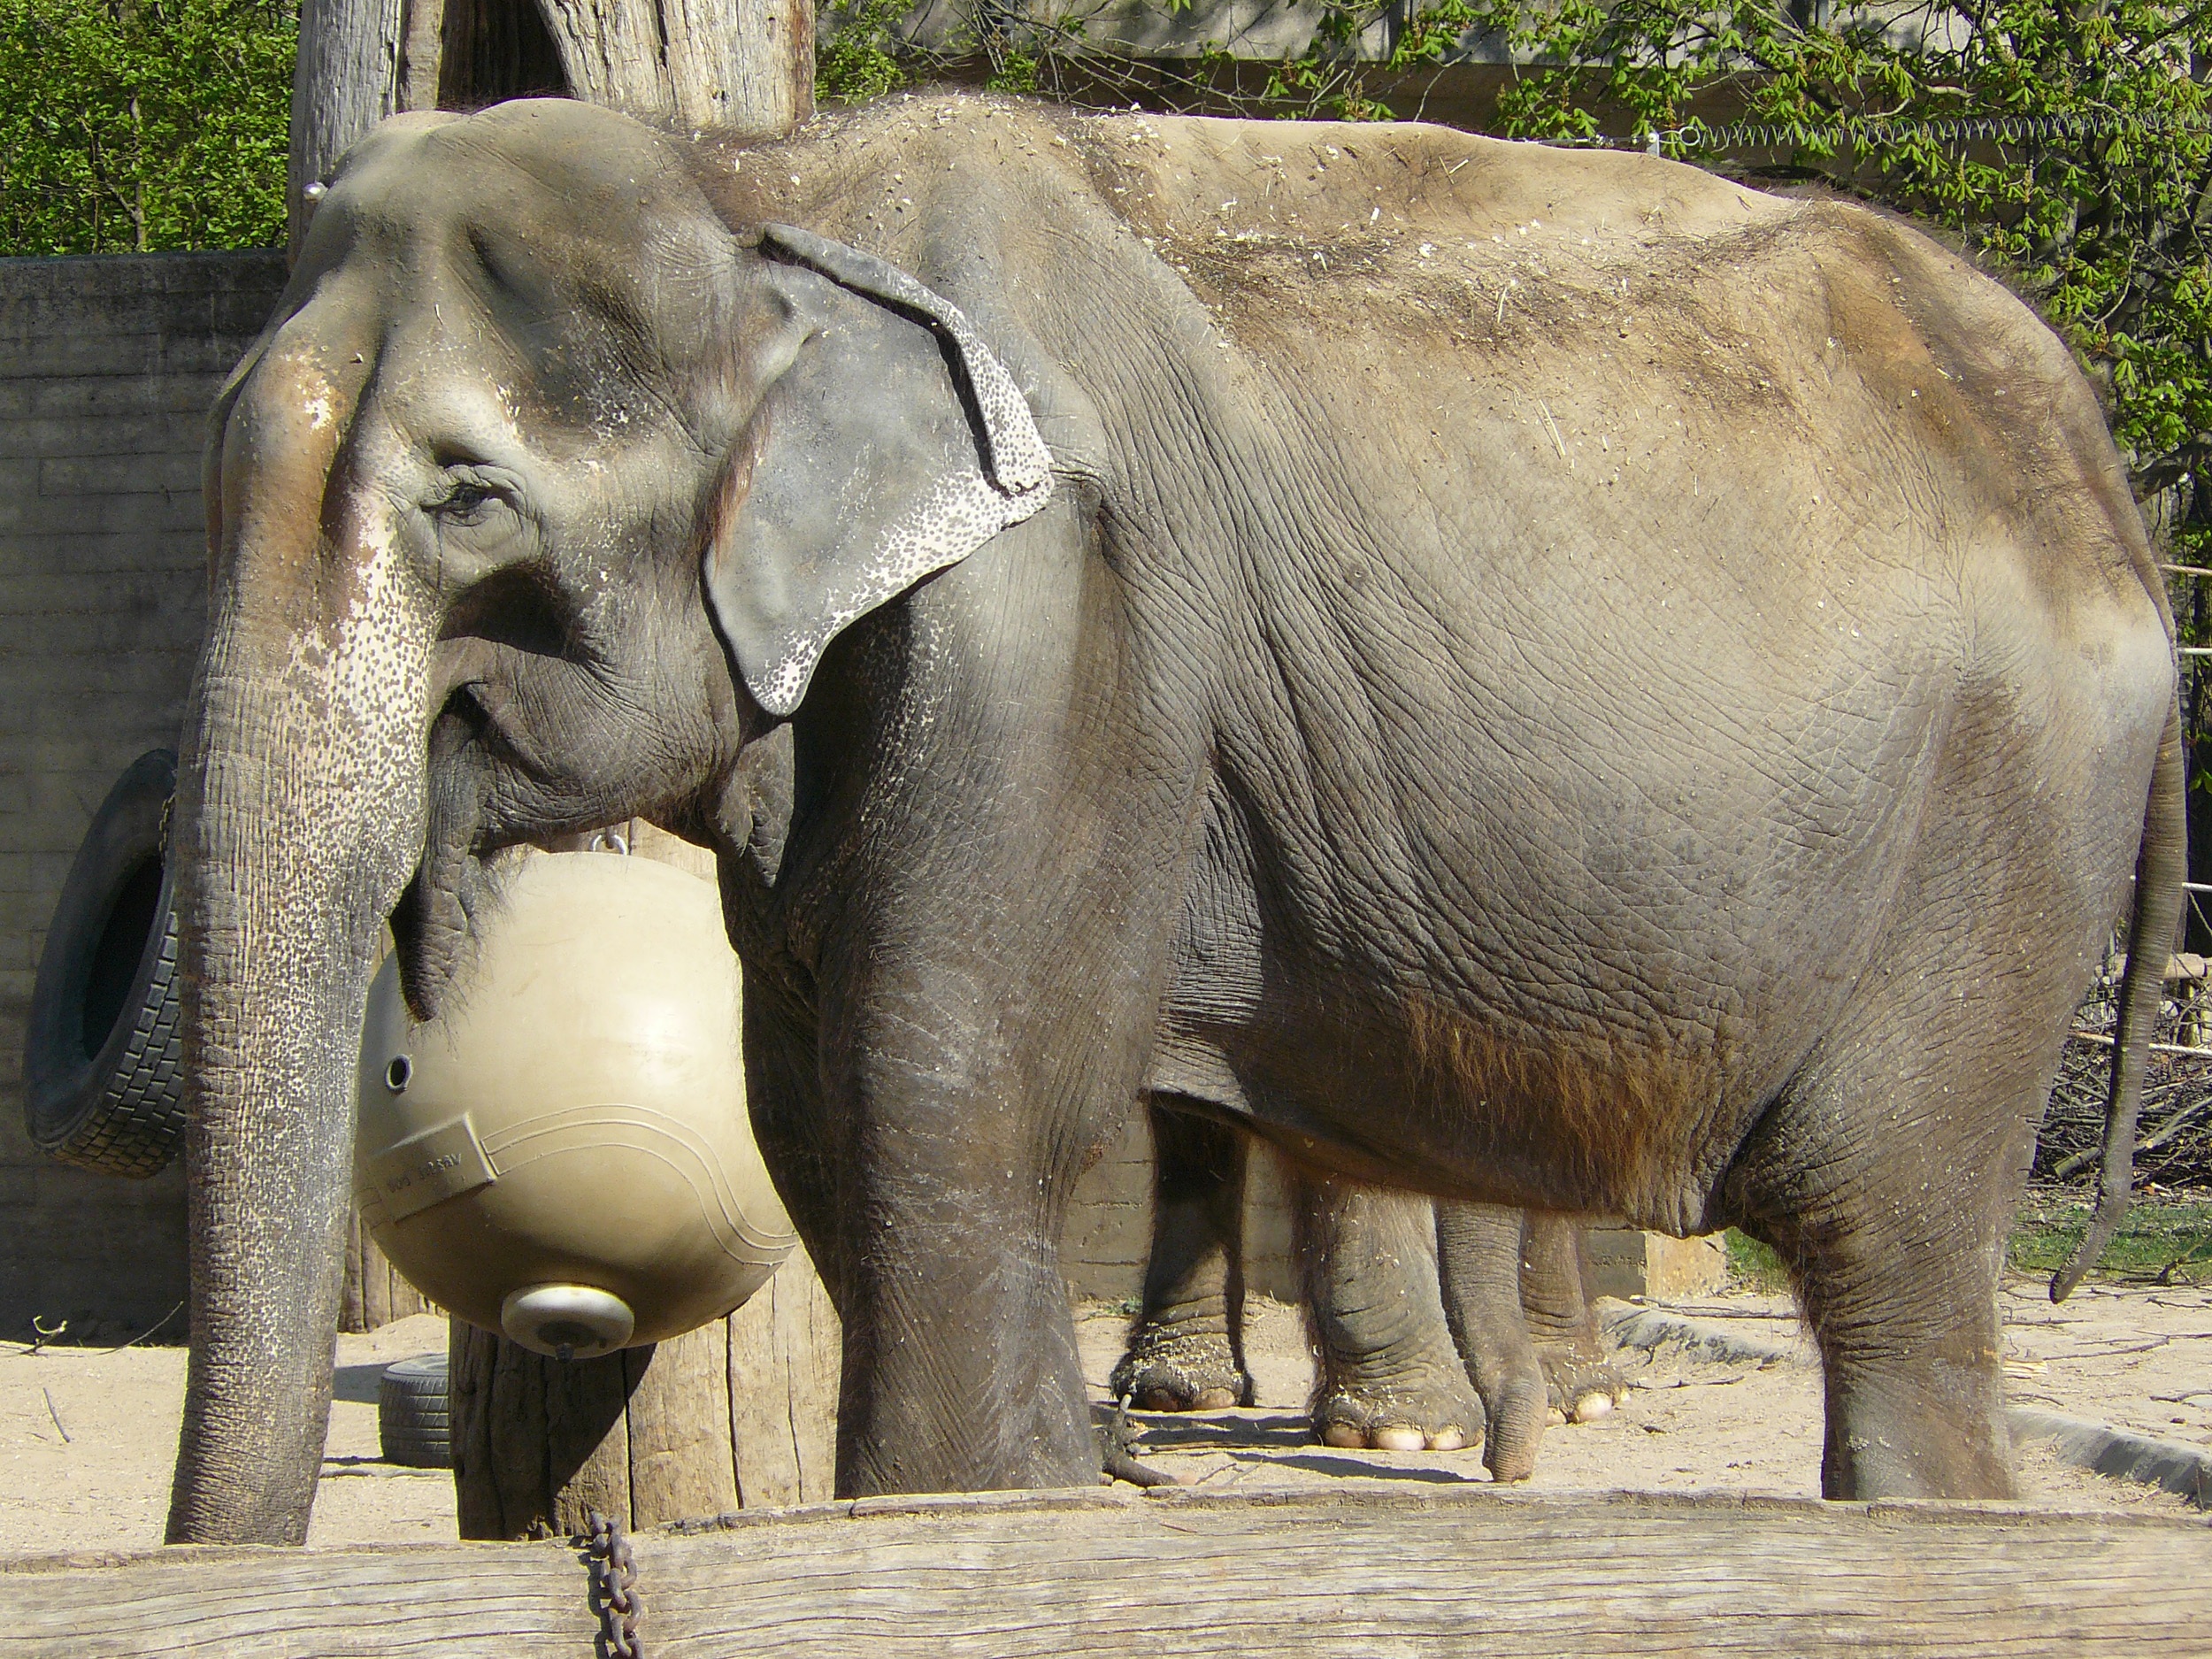
wildlife, zoo, mammal, fauna, elephant, animals, indian elephant, african elephant, elephants and mammoths